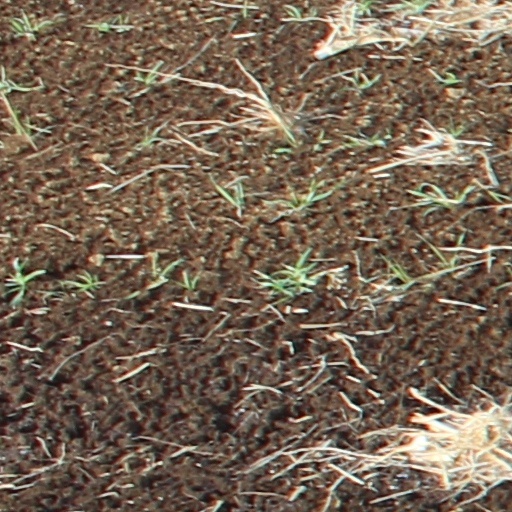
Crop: wheat